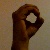
The image shows a hand gesture representing the letter 'O' in Indian Sign Language.